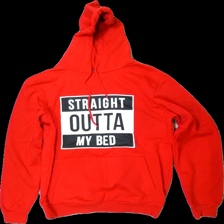
View: front
Type: Hoodie
Category: Men
Brand: Not in the list
Brand text on label: fsbn
Colors: Red, Black, White
Material: 54% cotton 46% polyester
Pattern: Other
Cut: Regular
Size: M
Season: All
Damage location: bottom center
Damage 2 location: top center
Price range: 50-100
Recommended usage: Reuse
Description: röd hoodie med text fram